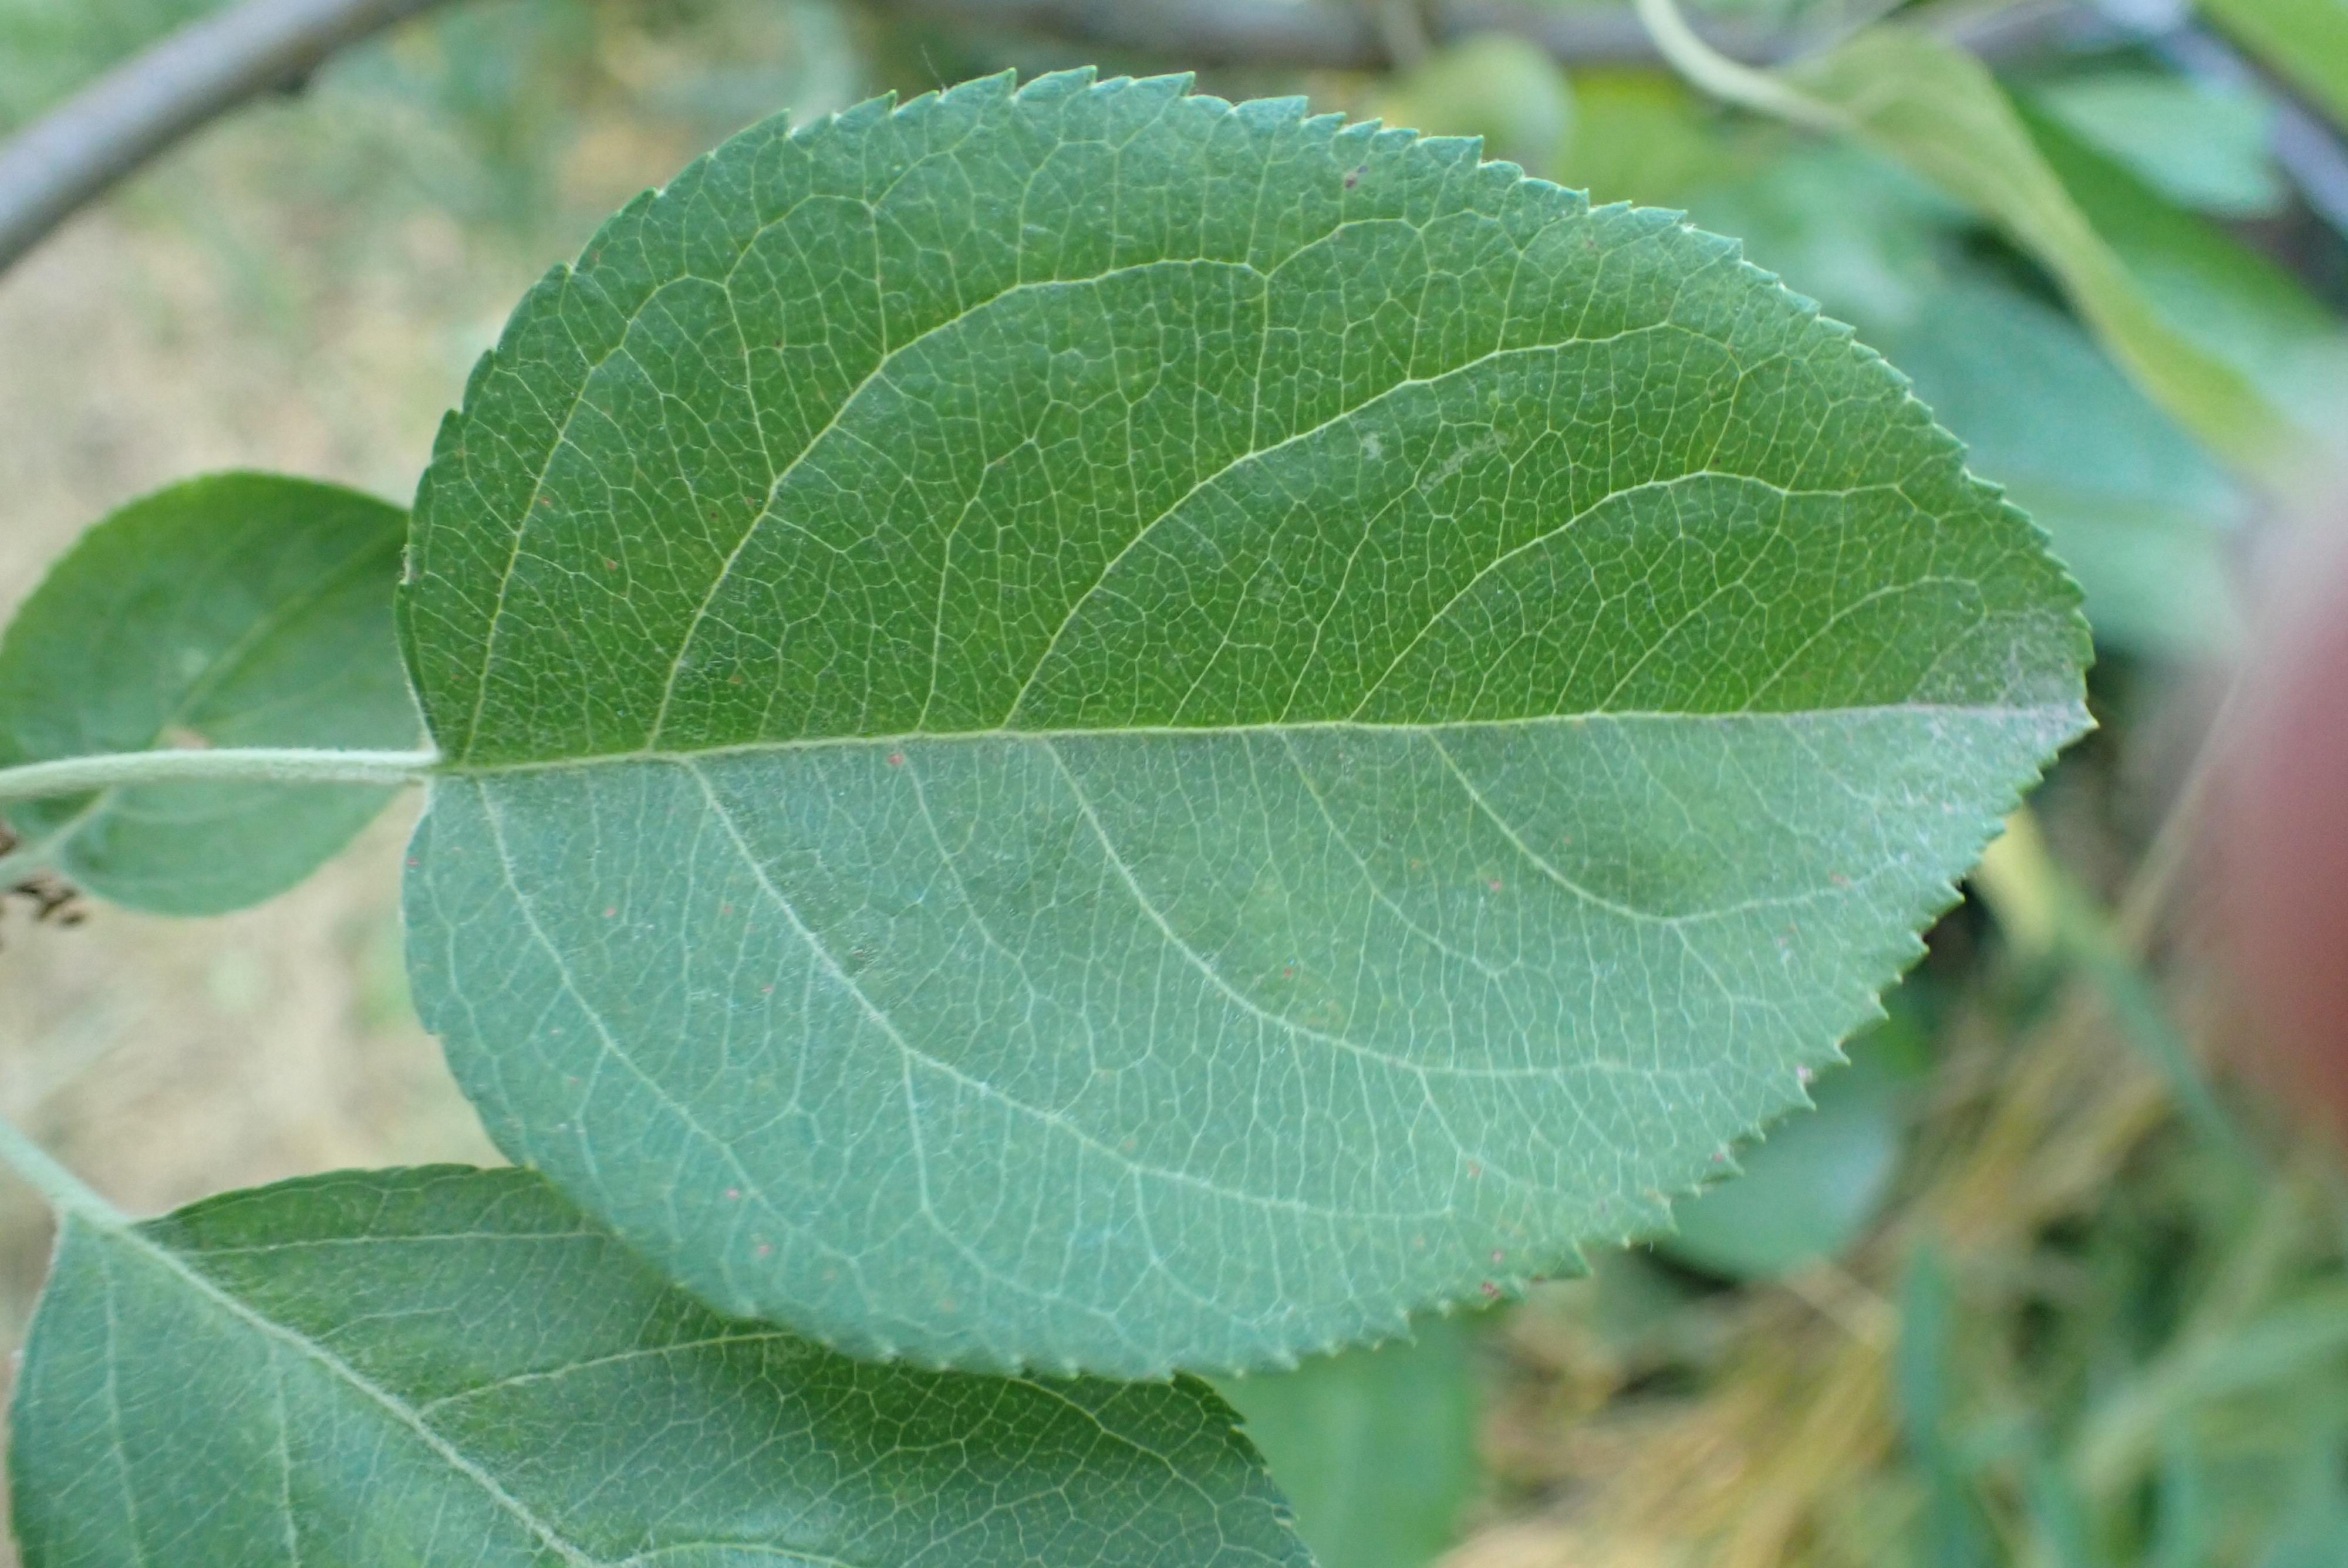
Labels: healthy